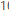
Number: 1